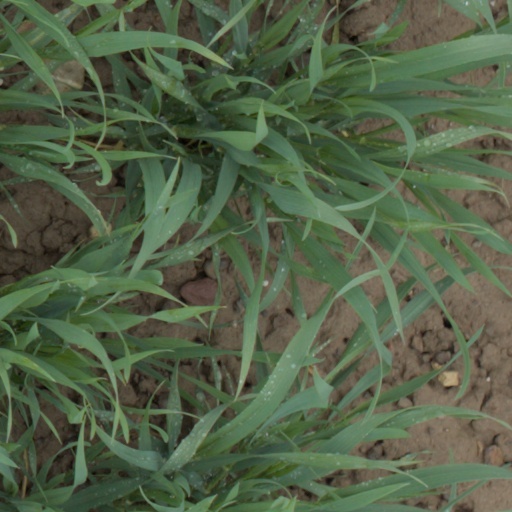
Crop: wheat